Morten Stordalen

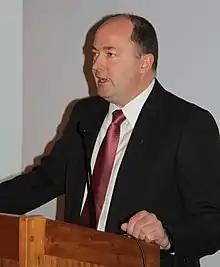
Morten Stordalen

Finn Morten Stordalen (born 5 October 1968) is a Norwegian politician for the Progress Party.